Richard Barry Parker

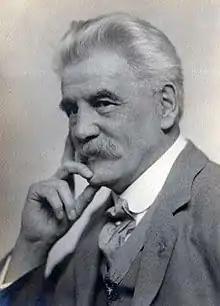
Richard Barry Parker in 1942

Richard Barry Parker (18 November 1867 – 21 February 1947) was an English architect and urban planner associated with the Arts and Crafts Movement. He was primarily known for his architectural partnership with Raymond Unwin.